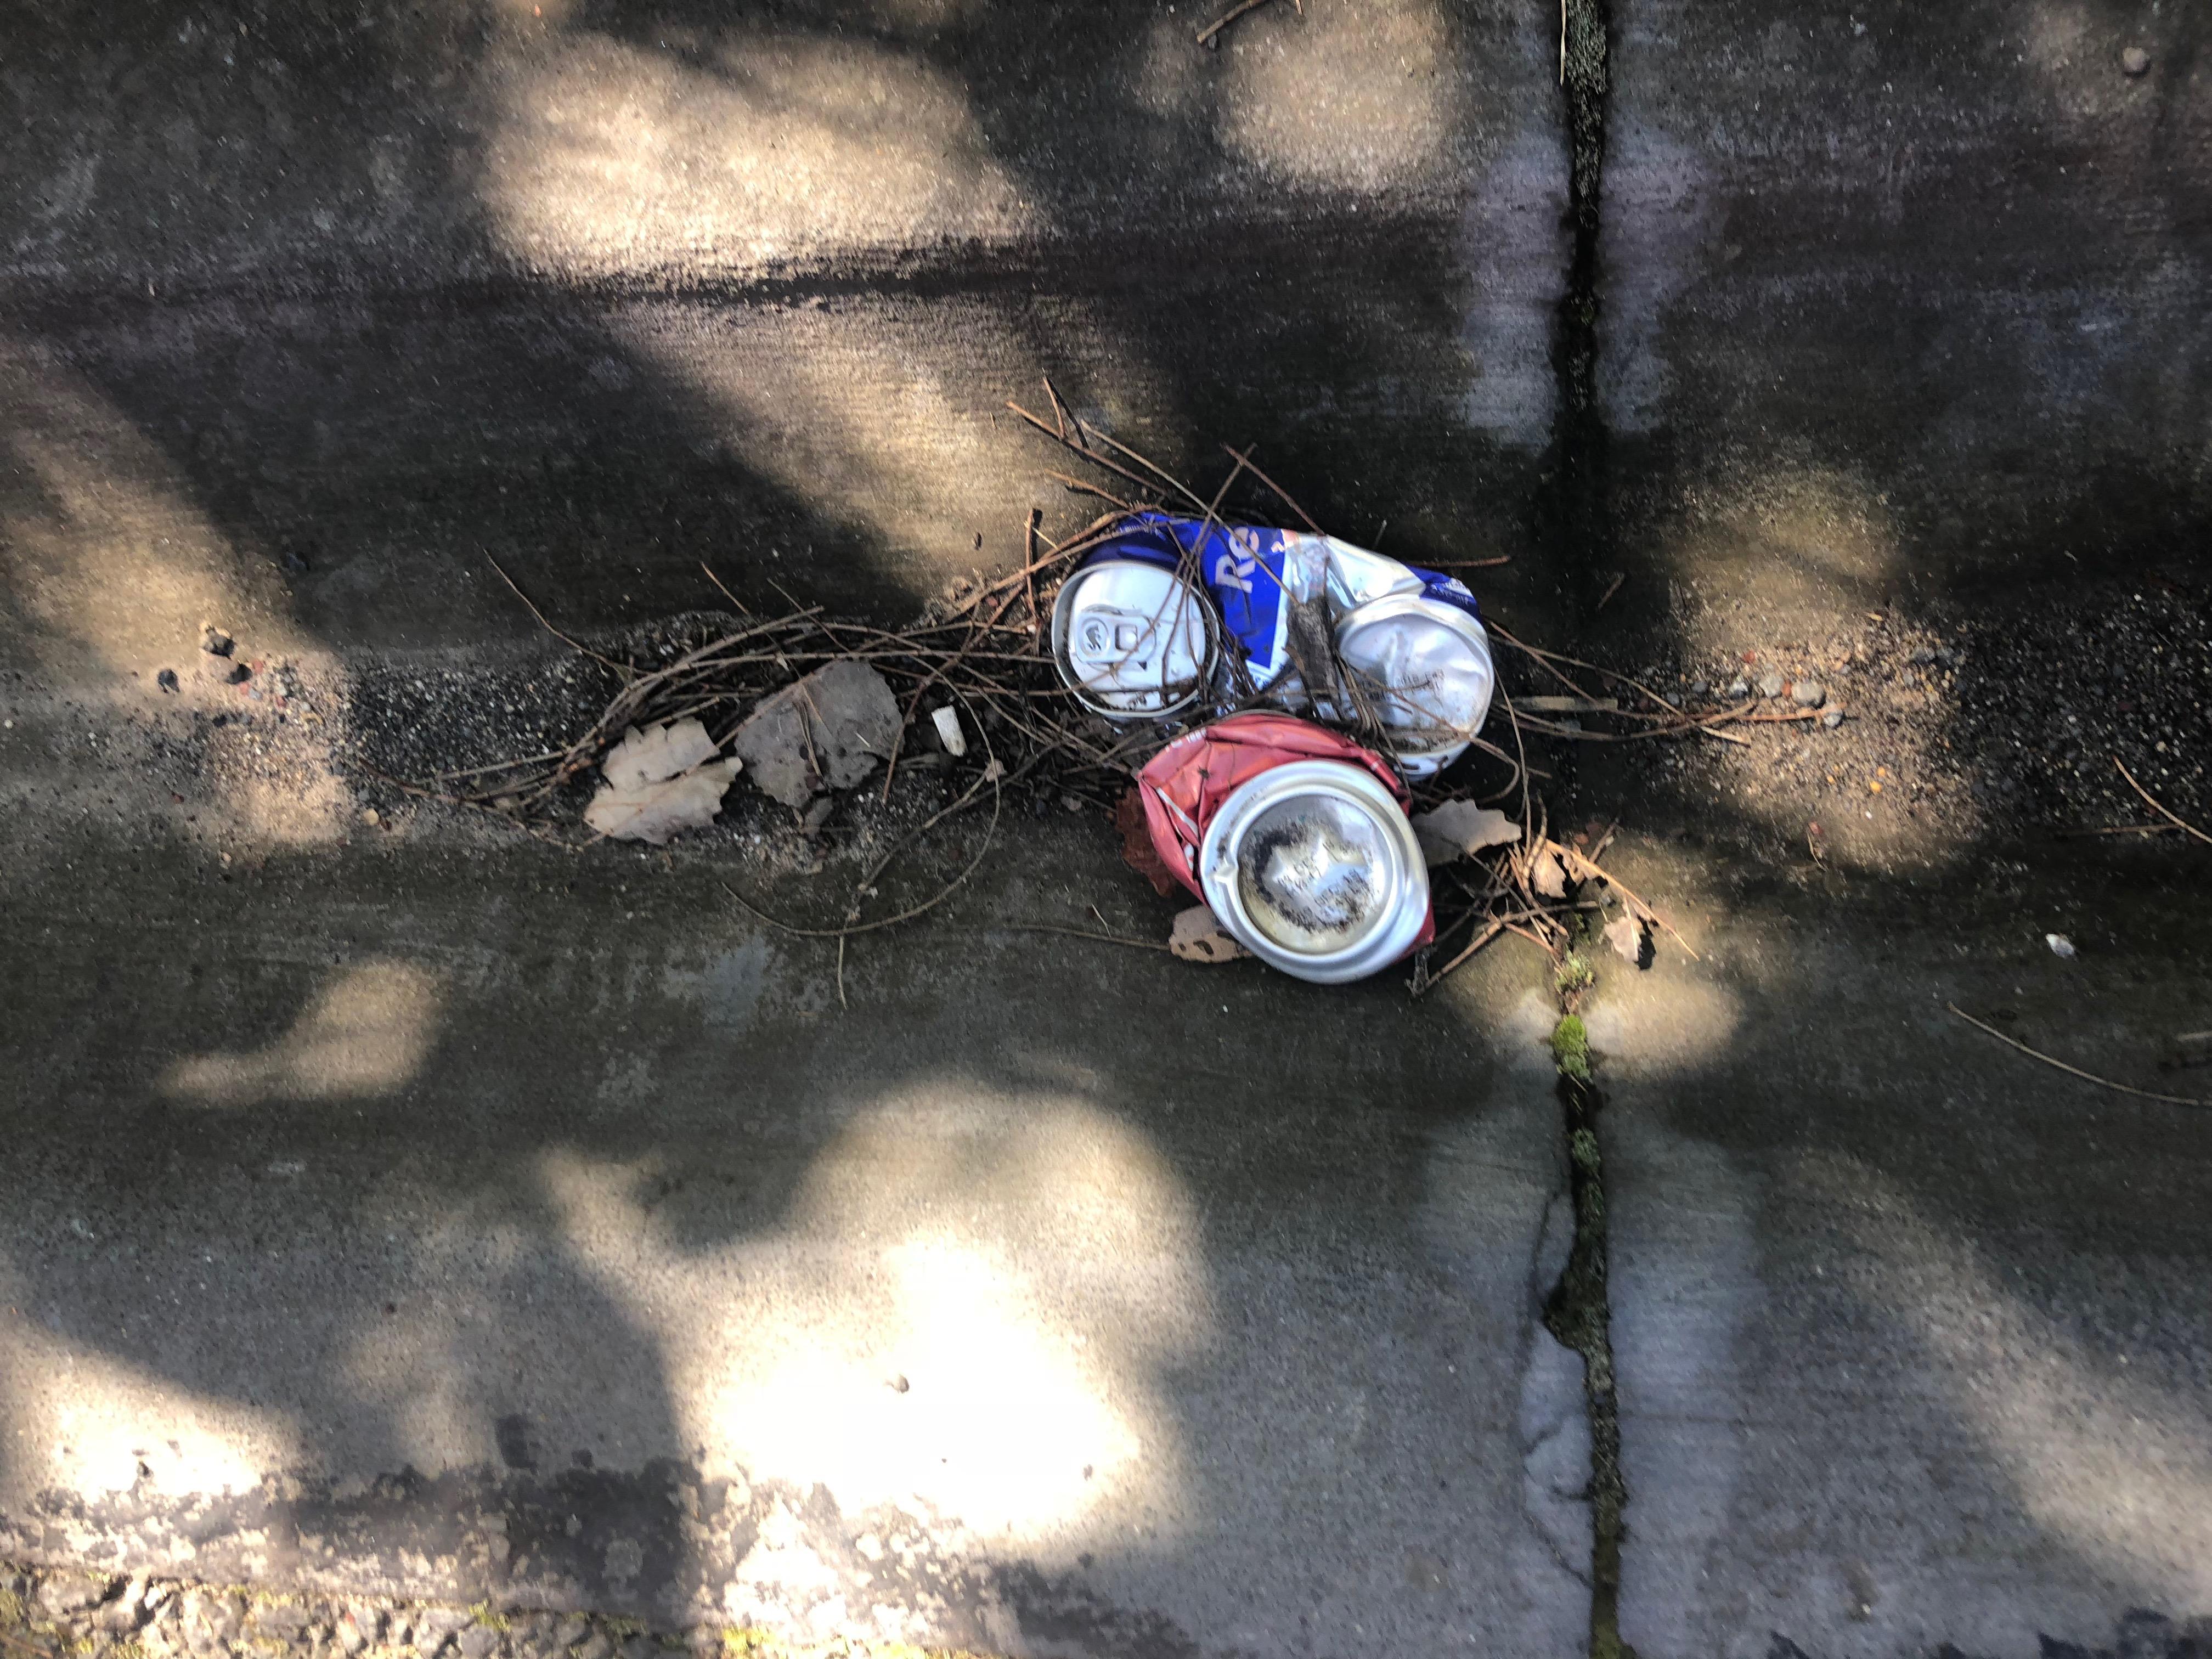
Object: Drink can (Can)

Object: Pop tab (Pop tab)

Object: Drink can (Can)

Object: Cigarette (Cigarette)